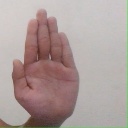
अक्षर: ध